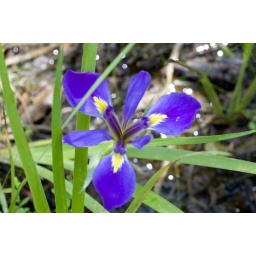
Wild Iris by road to Aucilla boat ramp